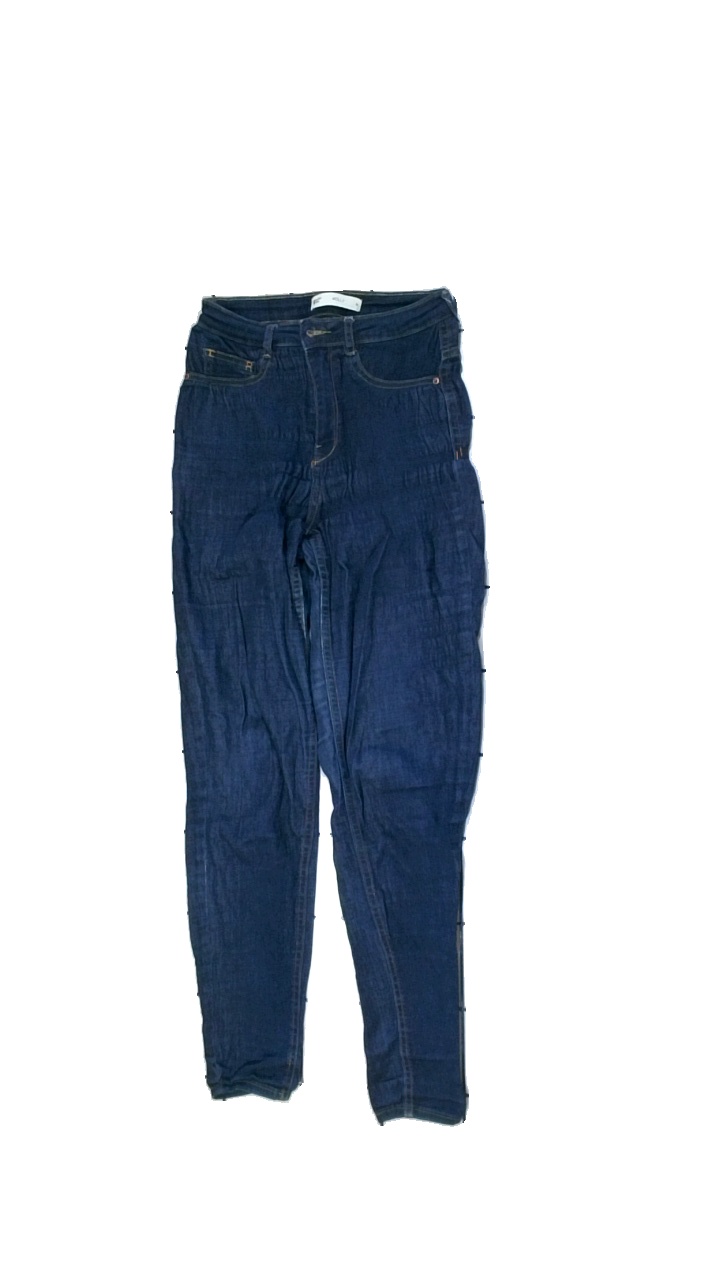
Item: Jeans (Ladies)
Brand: Gina Tricot
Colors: Blue
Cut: Regular
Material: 100% cotton
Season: All
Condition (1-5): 1
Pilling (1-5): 4
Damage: worn out
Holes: Minor
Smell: Minor
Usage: Export
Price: <50